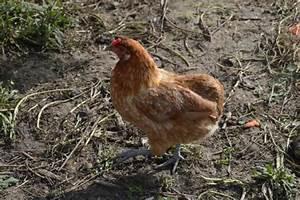
chicken